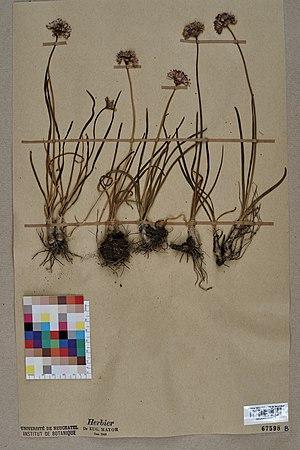
Spécimen de plante séchée et pressée de l'espèce fr:Allium lineare